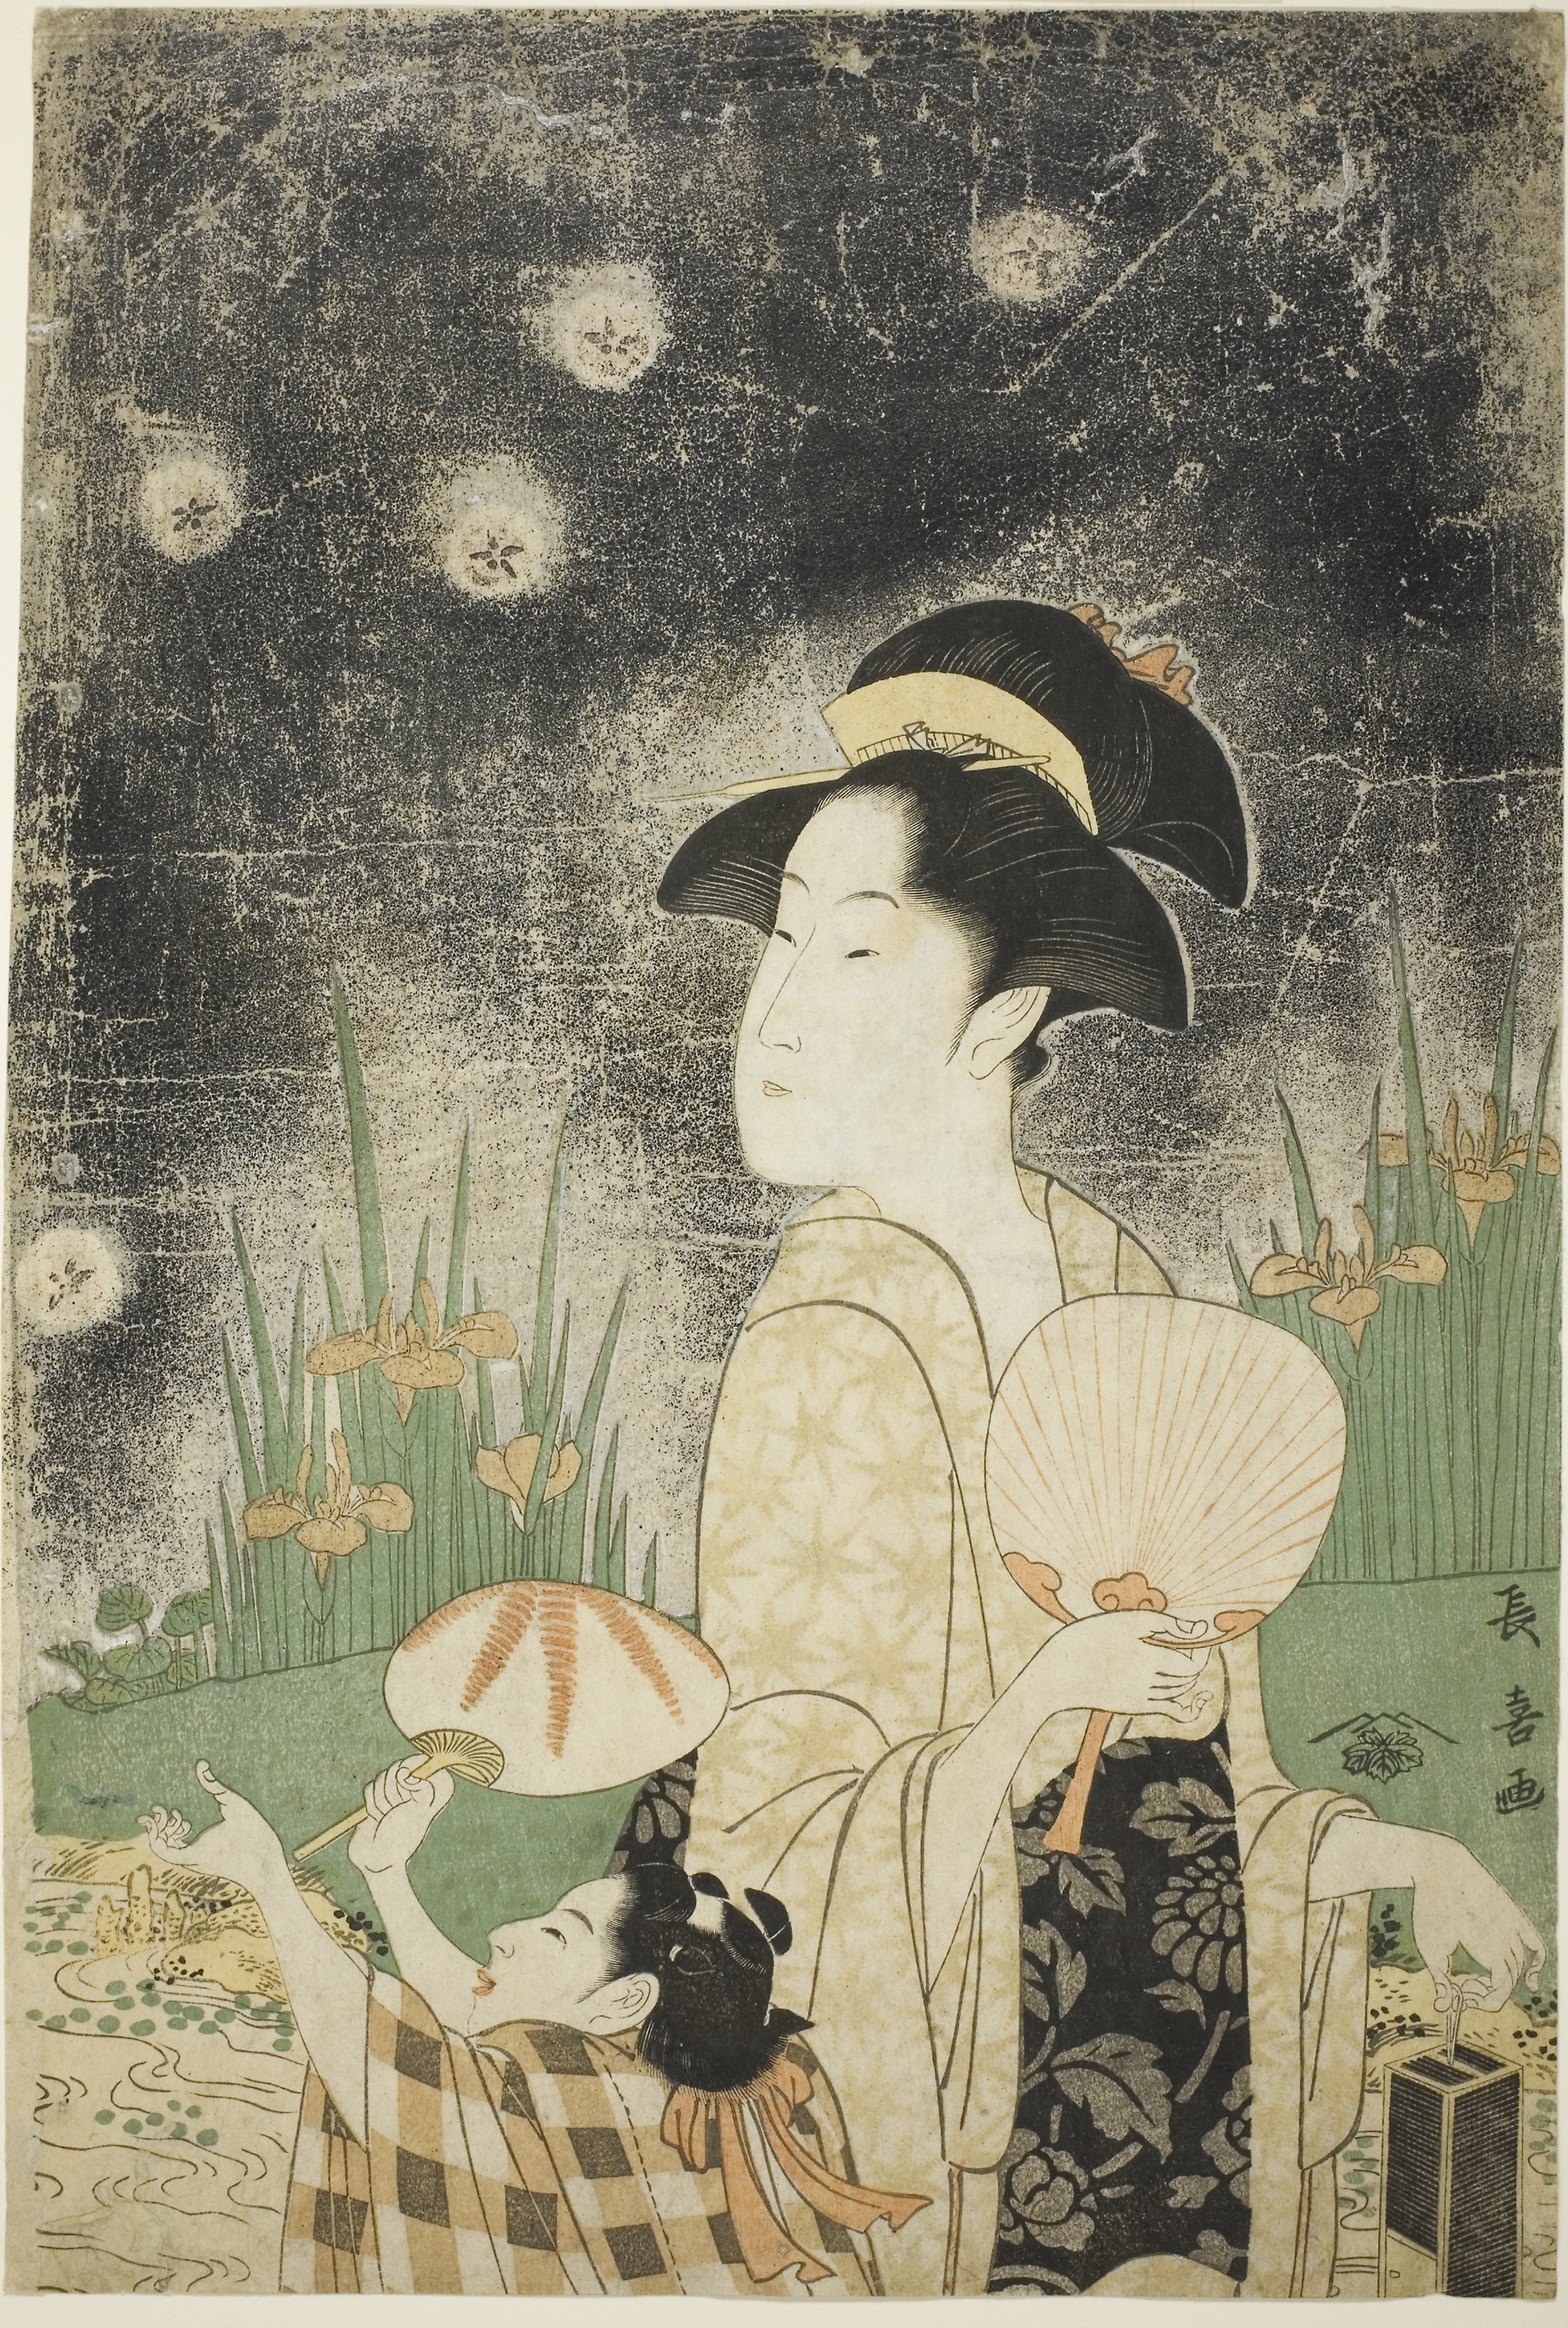
art, illustration, painting, vintage clothing, retro style, plant, style